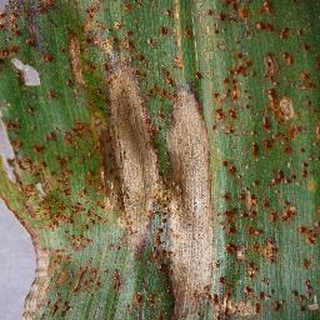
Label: corn_northern_leaf_blight